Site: brandenburg
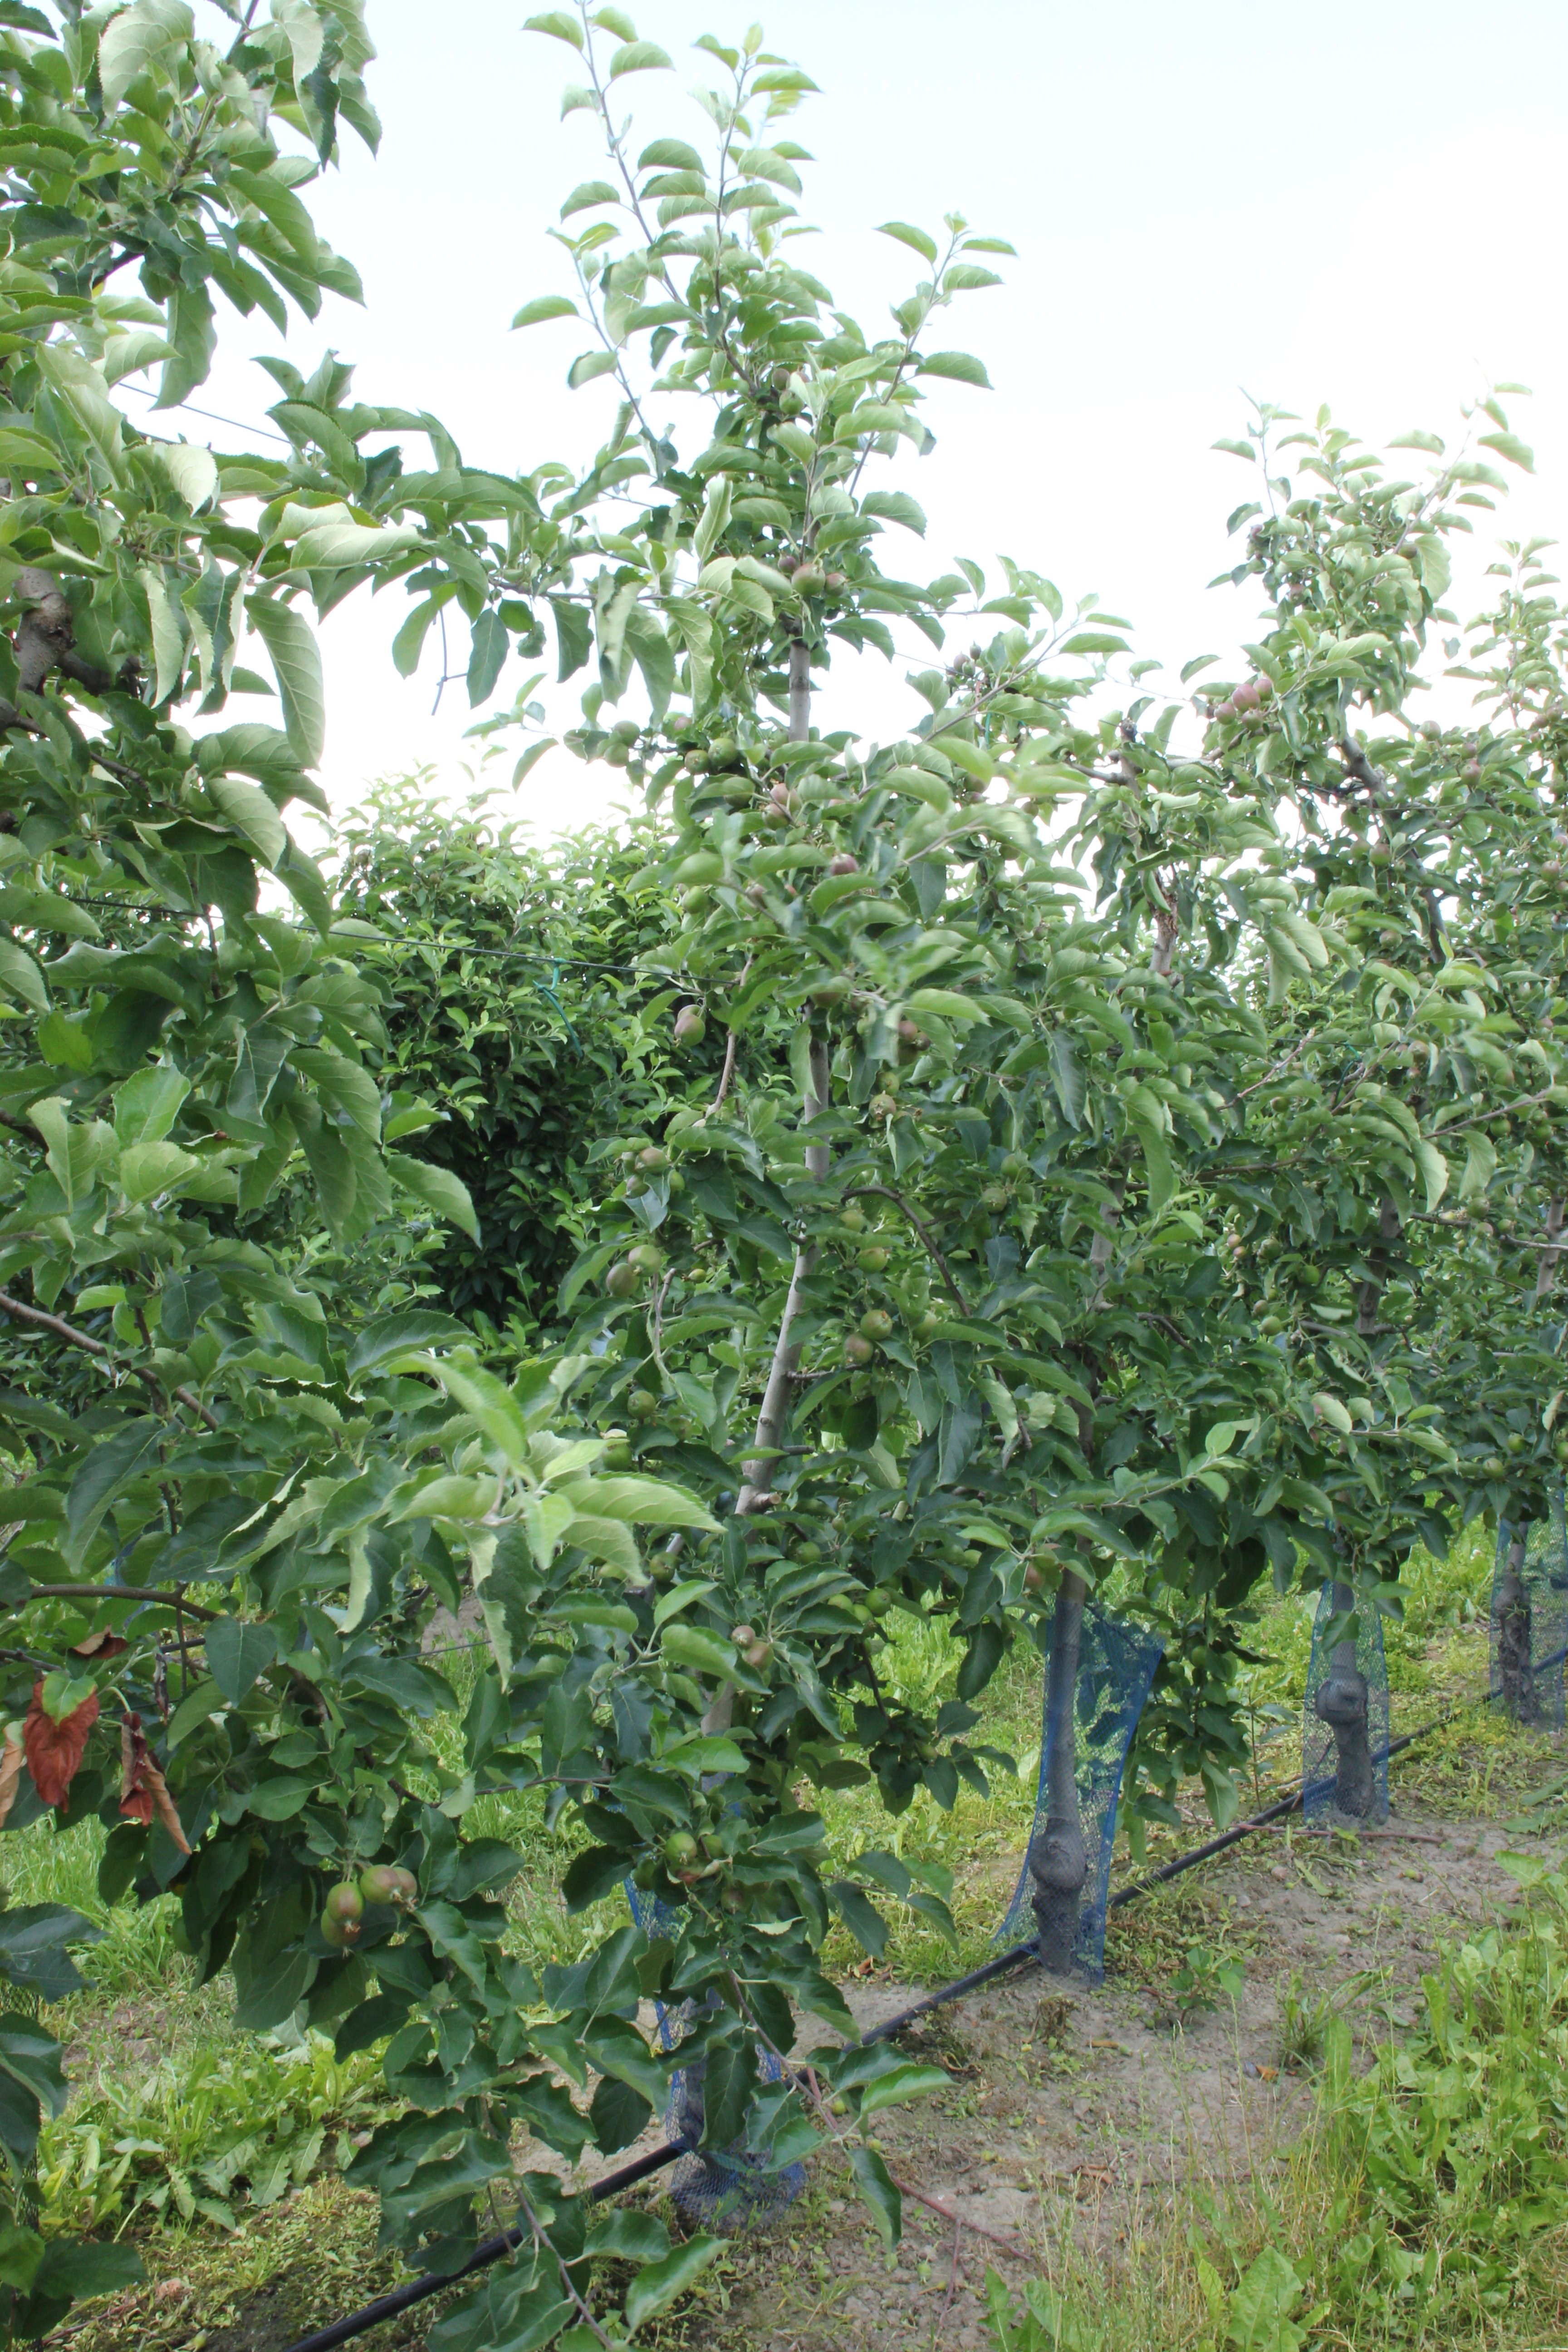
Growth stage (BBCH 73): Development of fruit